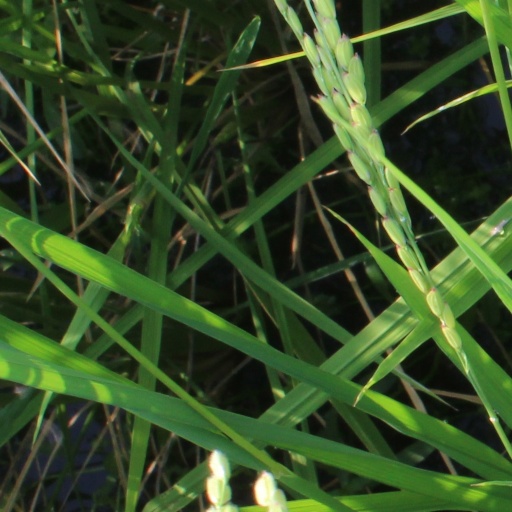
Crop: rice